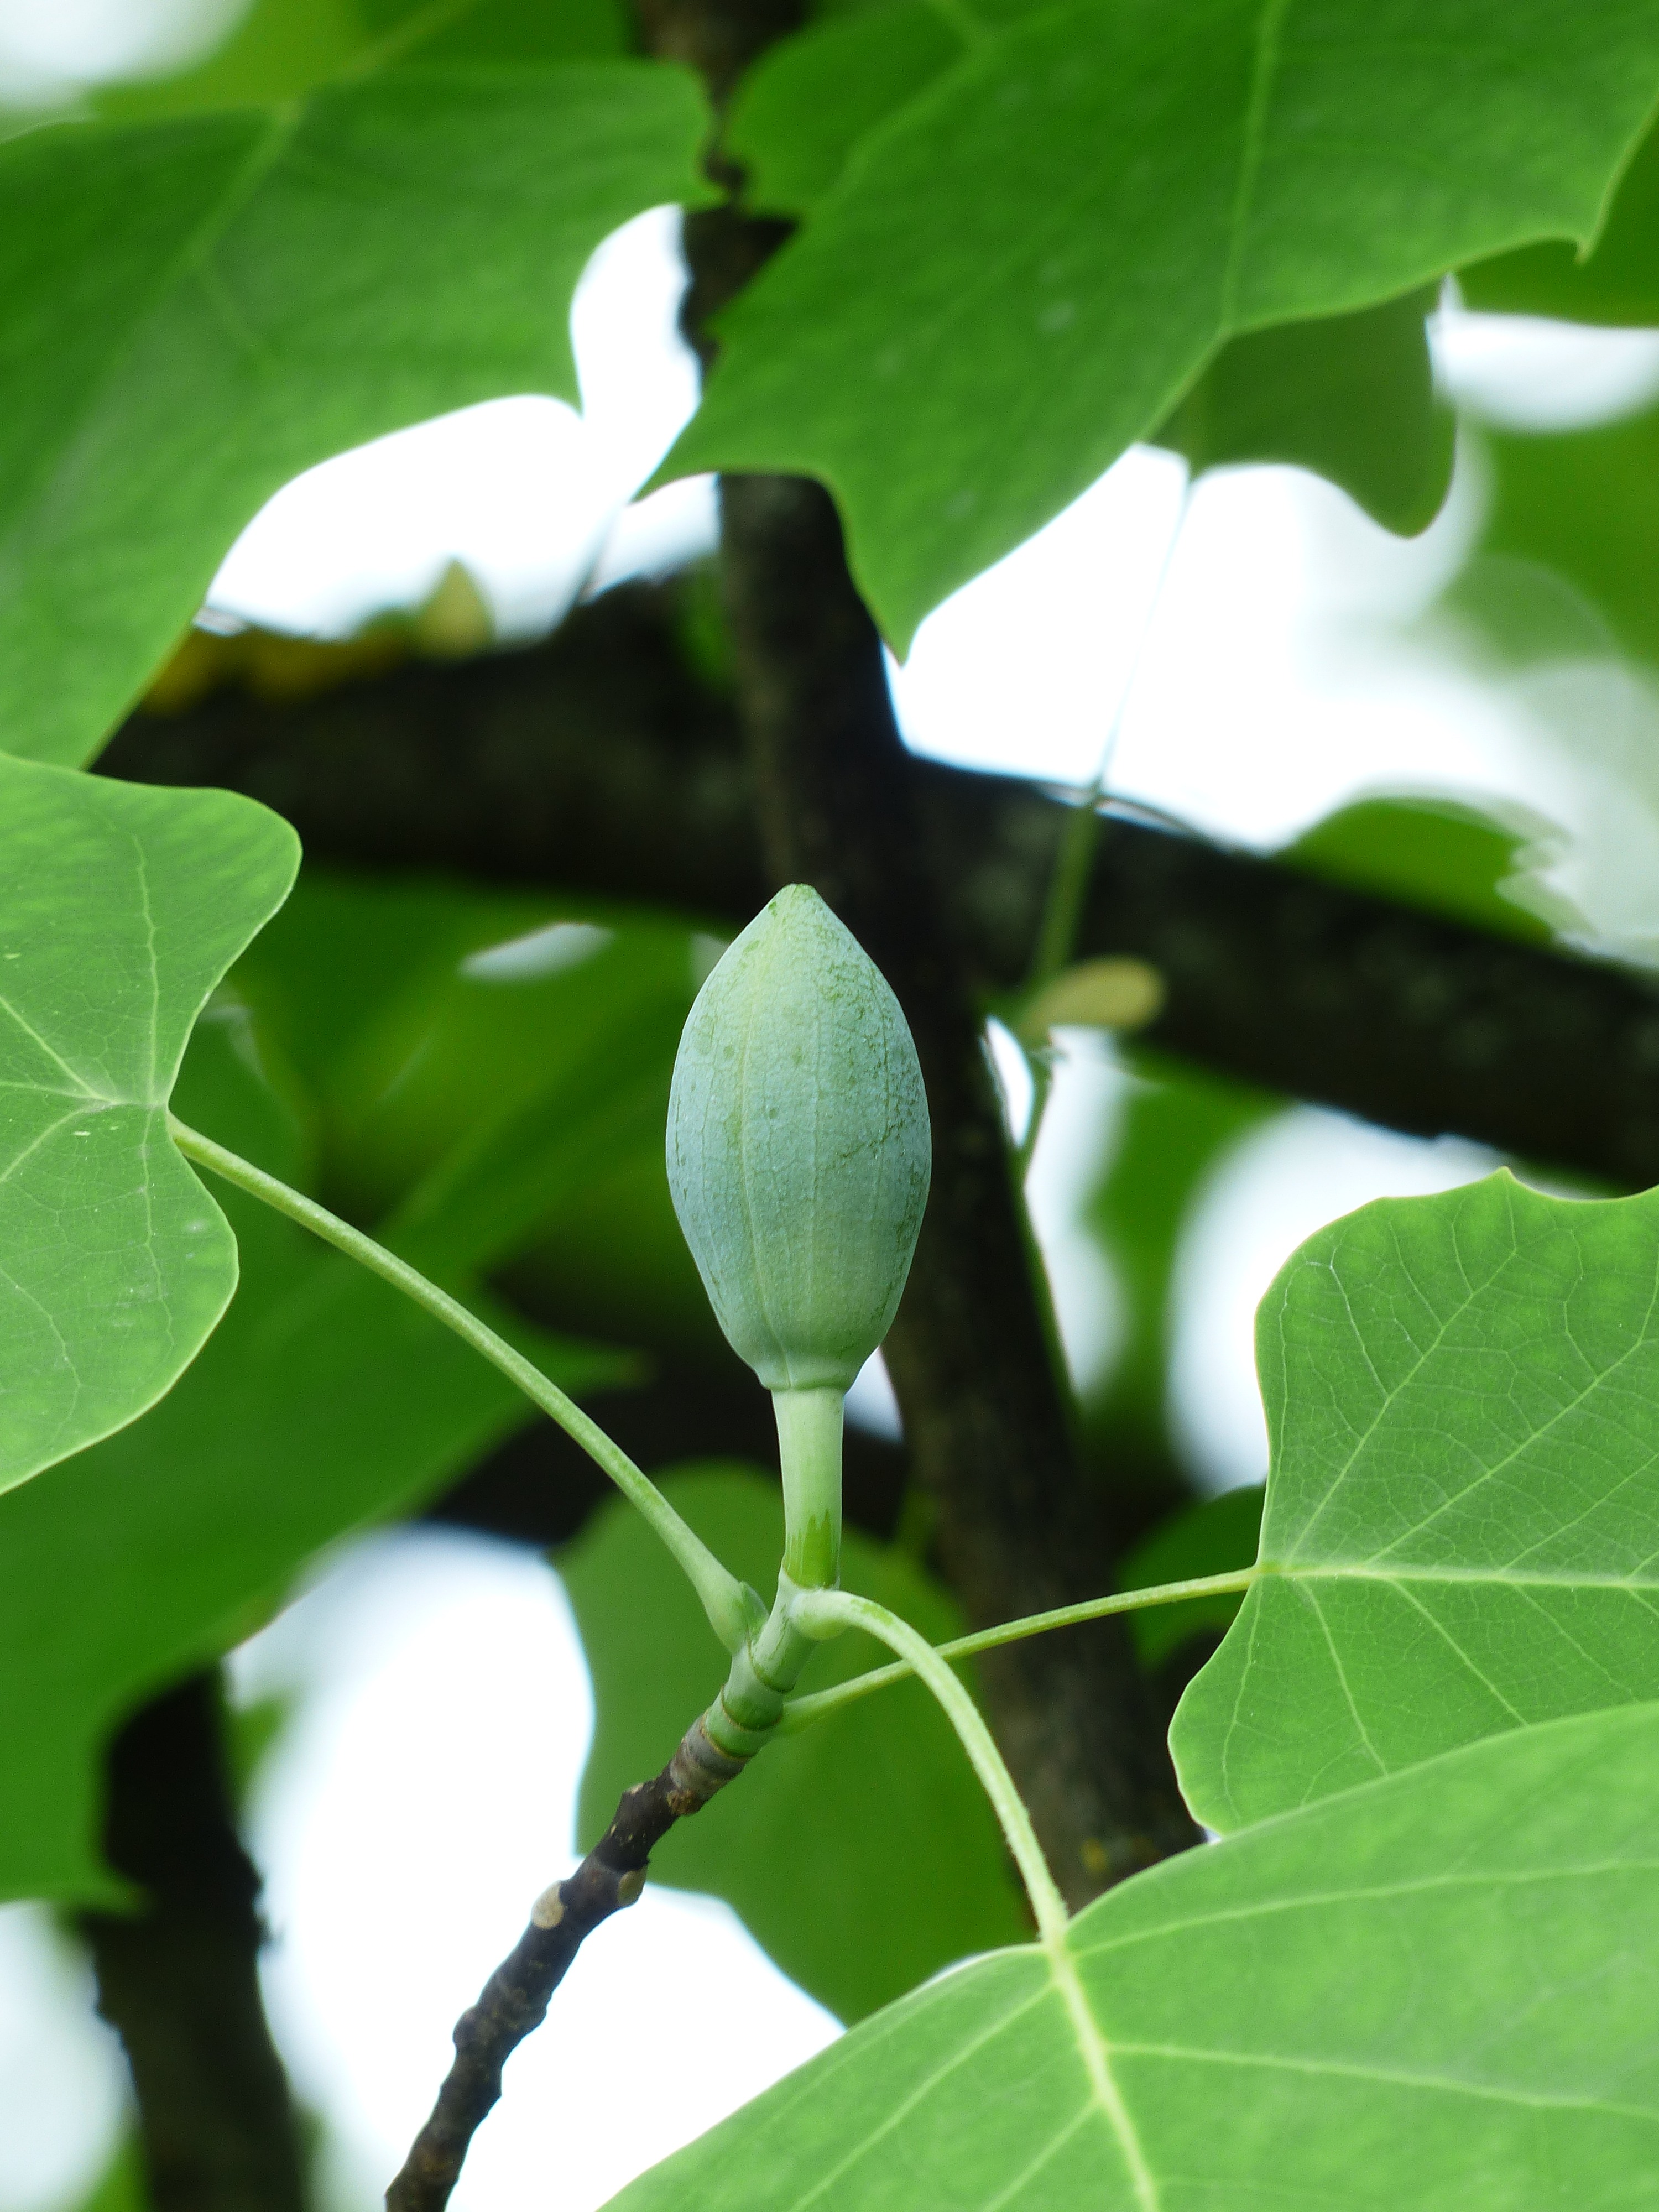
tree, branch, blossom, growth, plant, fruit, leaf, flower, bloom, food, green, produce, evergreen, botany, flora, shrub, bud, magnoliaceae, go up, flowering plant, maidenhair tree, magnoliengewaechs, coccoloba uvifera, tulip tree, common fig, liriodendron tulipifera, woody plant, land plant